Gilles de Maistre

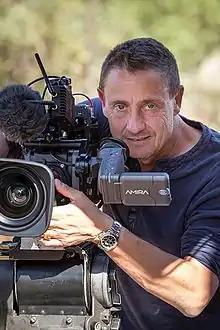

Gilles de Maistre (born 8 May 1960) is a French filmmaker, journalist, and actor who was nominated for a César Award.